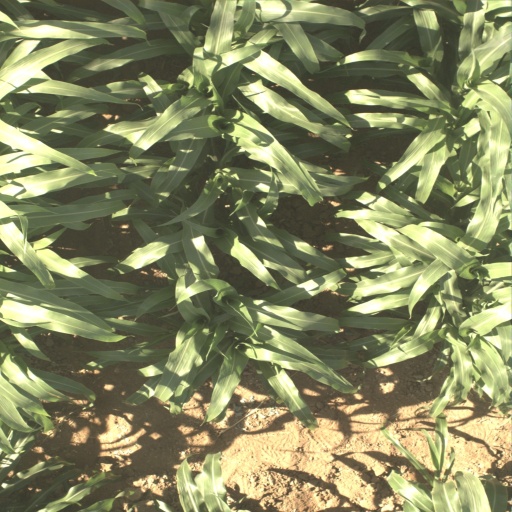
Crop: sorghum